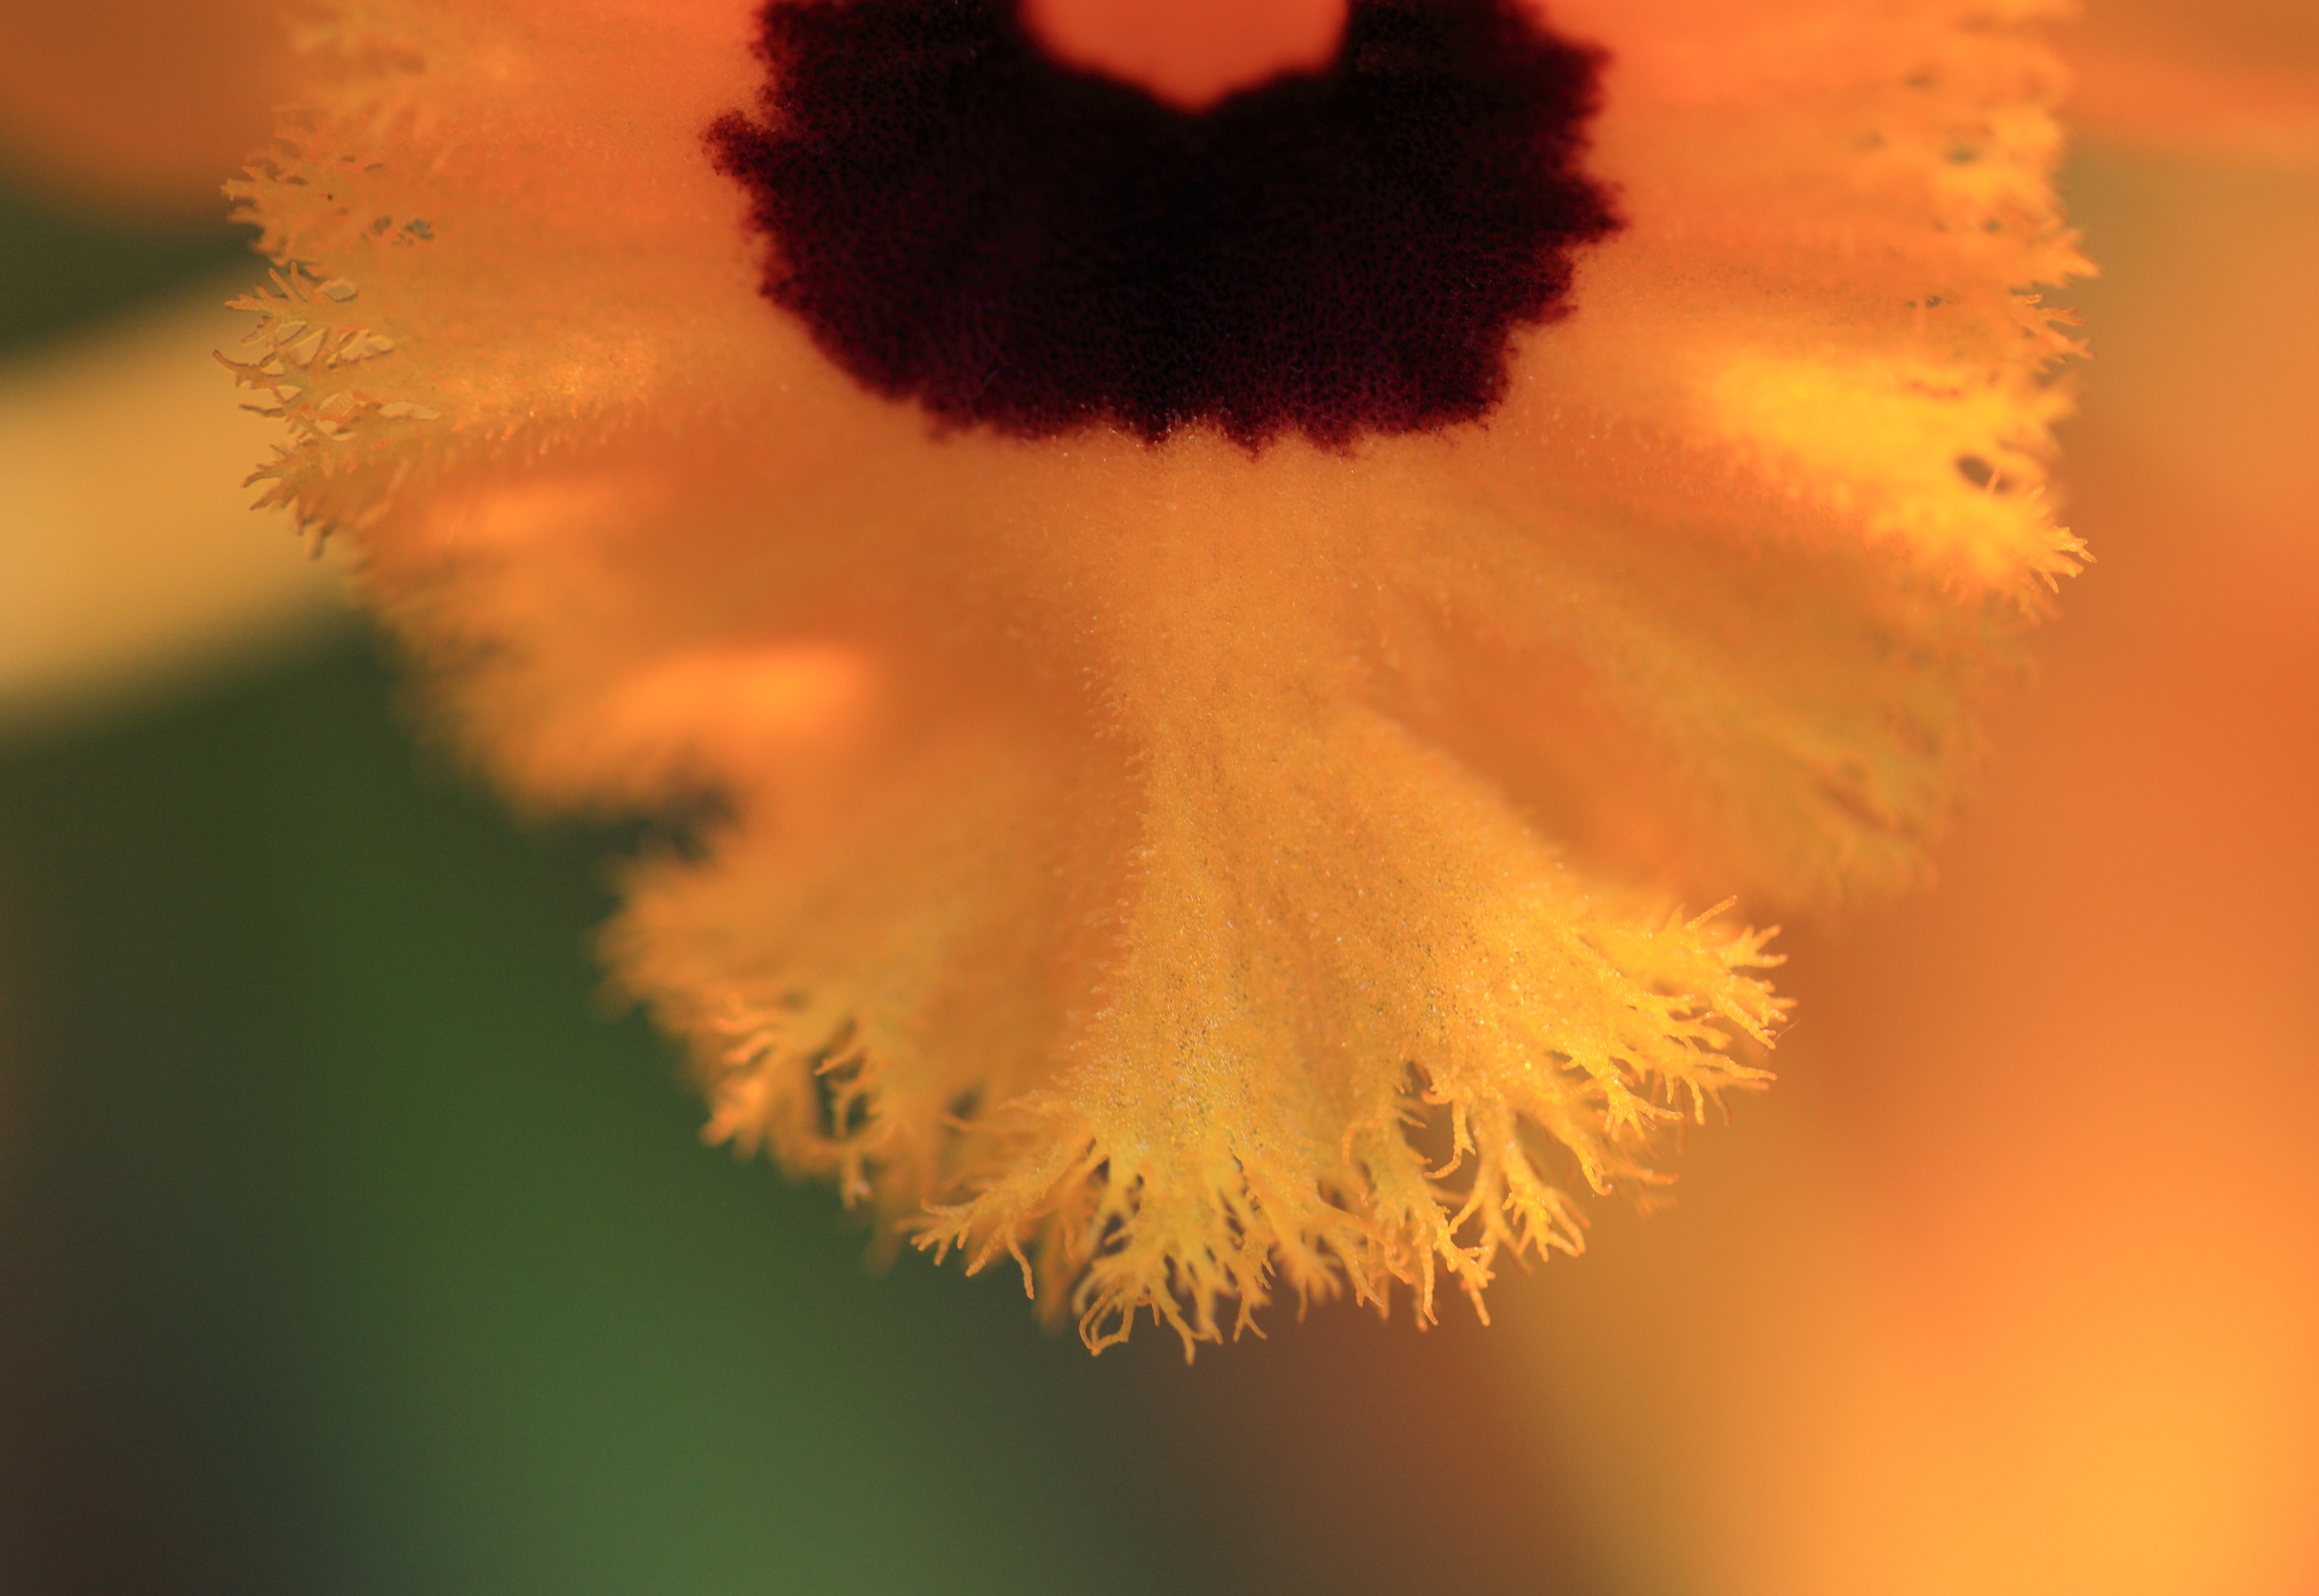
blossom, plant, photography, sunlight, leaf, flower, petal, pollen, high, yellow, garden, flora, botanical, wildflower, close up, cool image, eye, 5d, hires, organ, poppy, markii, hi, res, resolution, ibaraki, naka, macro photography, flowering plant, daisy family, plant stem, land plant